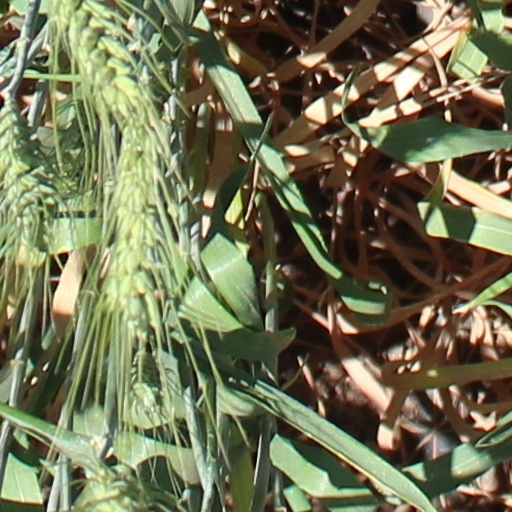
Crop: wheat